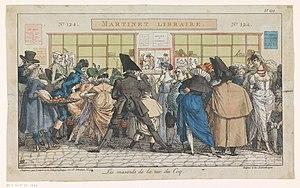
Aaron Martinet, marchand d'estampes français, renommé notamment pour ses caricatures.